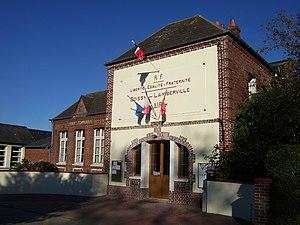
Mairie et ancienne école de Boissy-Lamberville dans l'Eure.
Boissy-Lamberville est une commune française située dans le département de l'Eure en région Normandie.